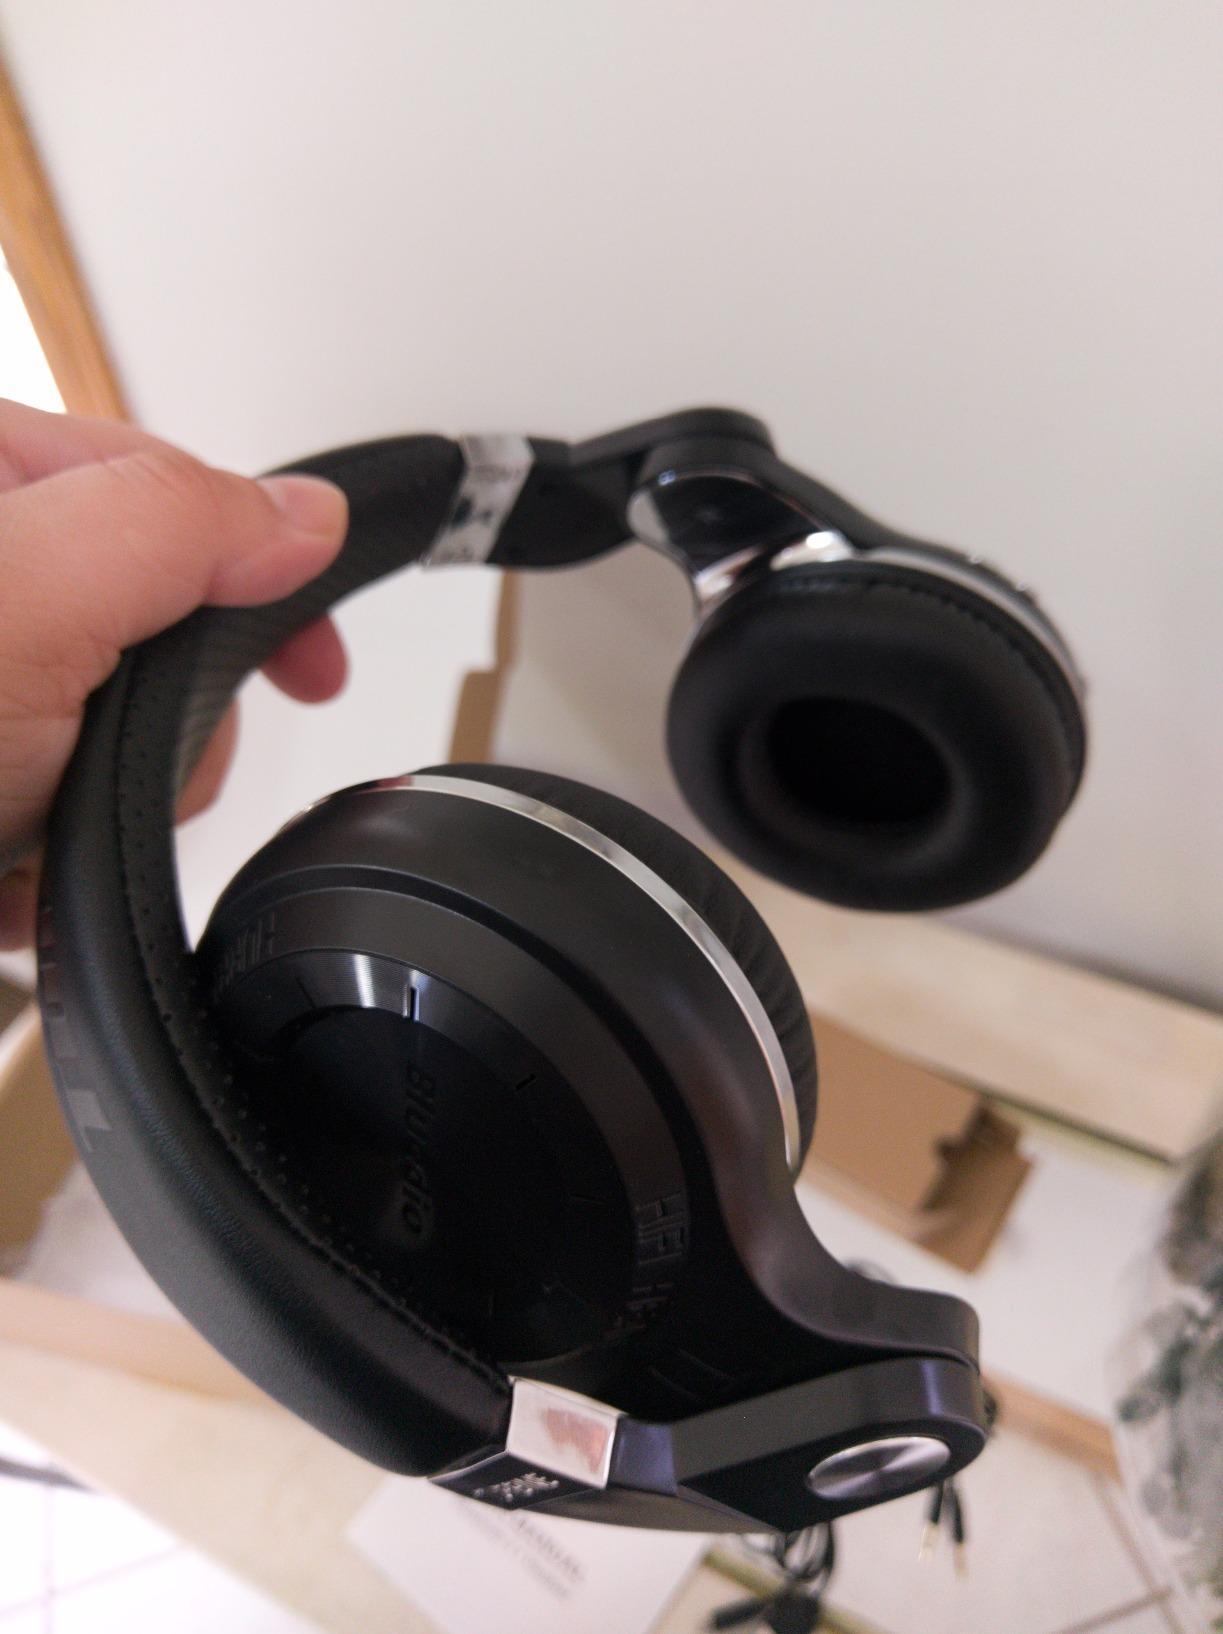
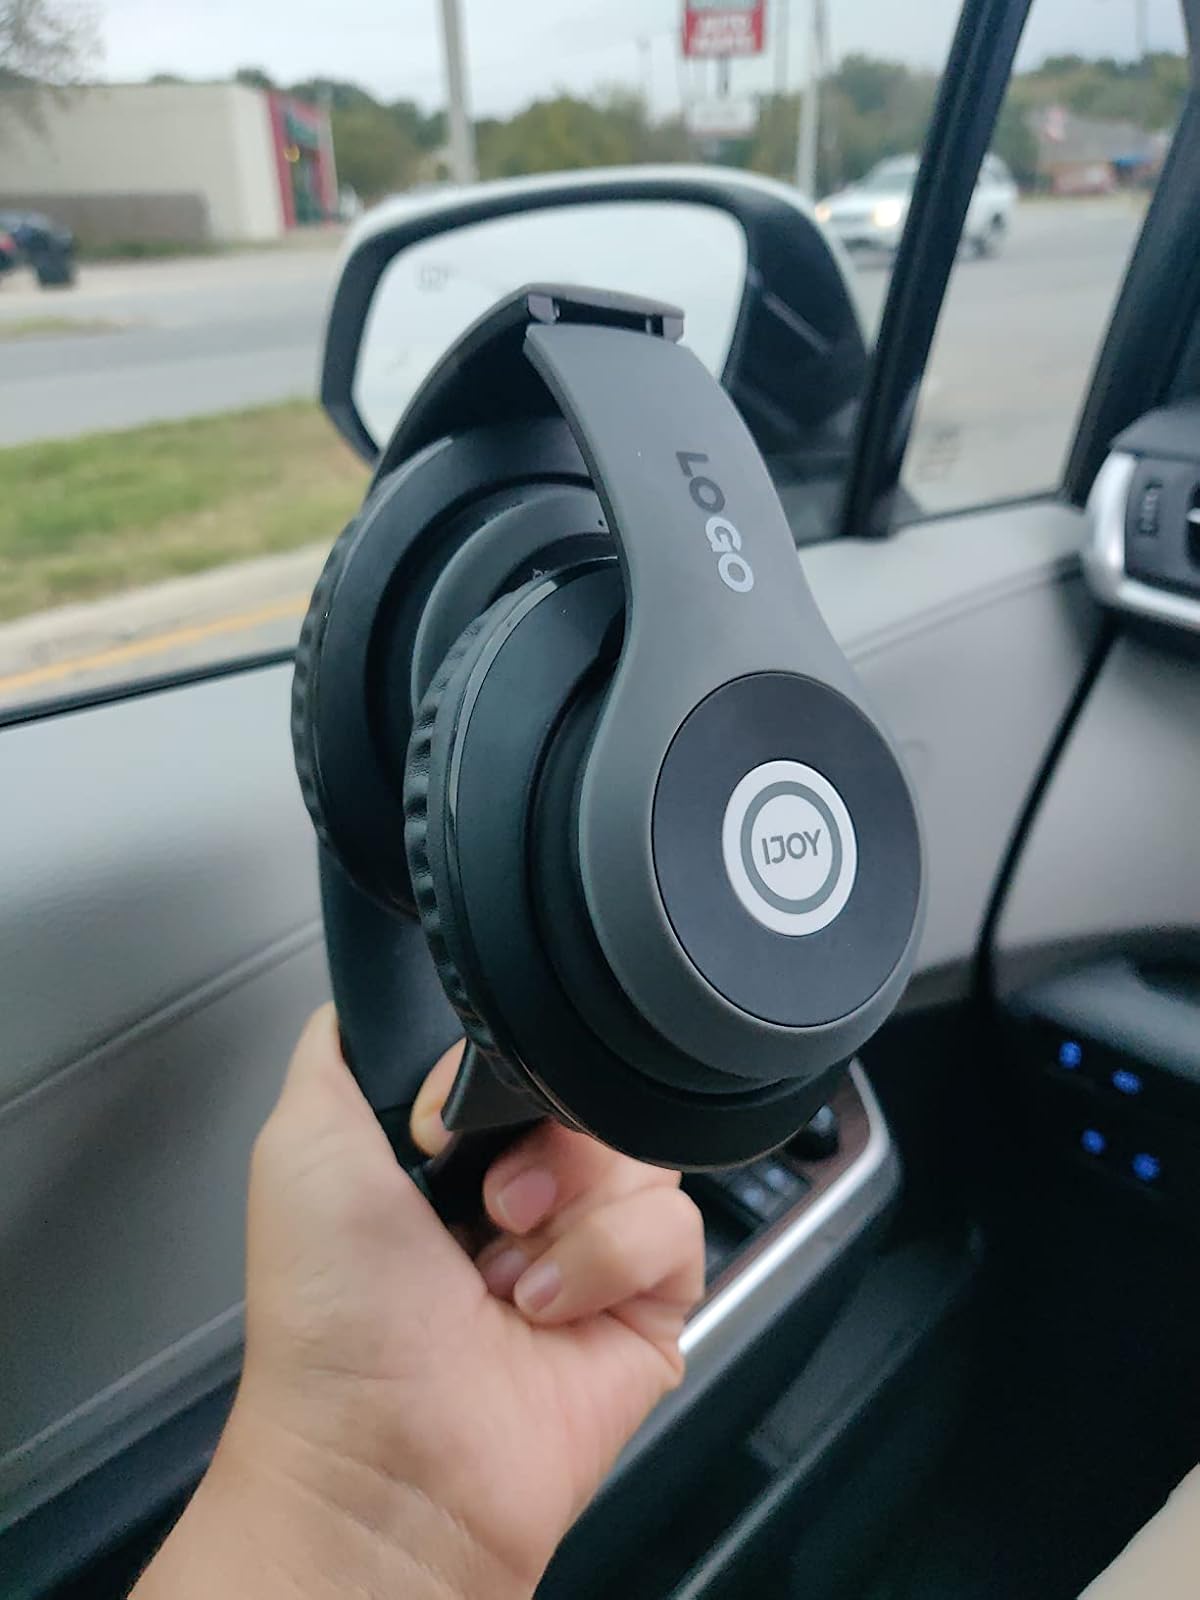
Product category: headphones
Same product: no